Record of Lodoss War: Advent of Cardice

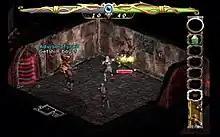
Gameplay screenshot

At each experience level the player character's hit point capacity increases; however, other character statistics are based on the blacksmith's cash-in advancement system. The hero gathers mithrill and plaques for the blacksmith. When the hero supplies him with a plaque and the requisite amount of mithrill, the blacksmith enhances the hero's weapon or armor by inlaying it with mithrill runes. Each plaque is emblazoned with a magic spell which, when transcribed onto armor or a weapon, augment's a specific statistic. The spell on a "Strength +5" plaque increments the hero's strength statistic by five. As long as the hero provides enough mithrill, the blacksmith can transcribe the same spell repeatedly to compound the effect. However, when the hero finds new armaments, he does not have to spend more mithrill to transcribe spells all over again. This is because the blacksmith can transform old equipment to match newly obtained equipment. For example: When the player finds a better sword, the blacksmith can reforge the hero's current sword to replicate the new one, while retaining all previous inscriptions. Even so, the blacksmith cannot convert one type of armament (such as a helmet) into another (such as a battle axe). As the player progresses through the game world, mithrill becomes more readily available. There is also a traditional level and experience system in place, but it only increases the character's HP.